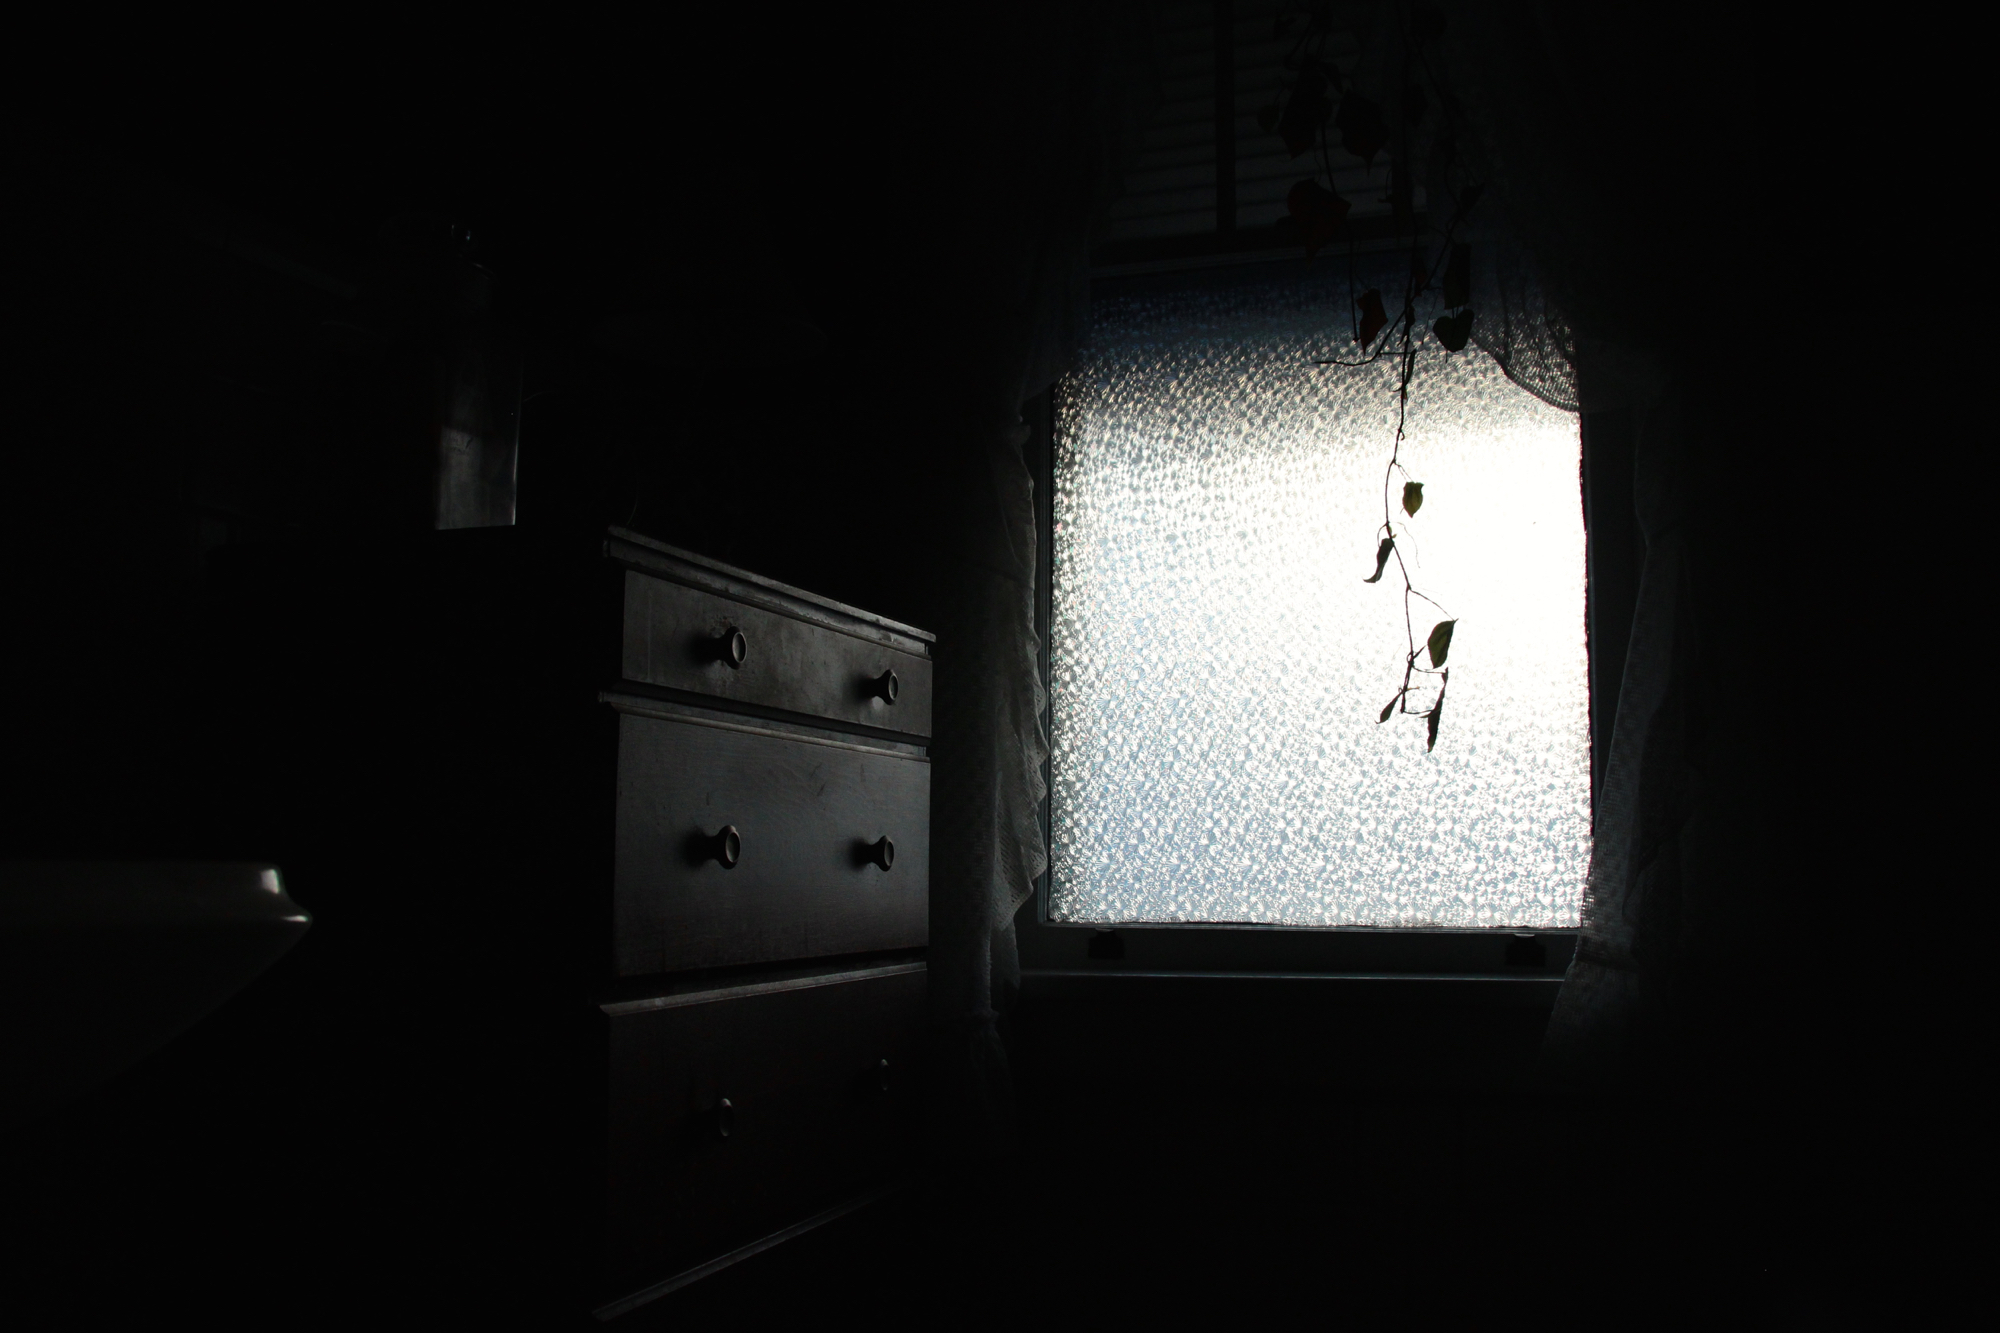
light, white, night, wall, shadow, darkness, black, monochrome, lighting, bathroom, image, shape, 3652015, 365the2015edition, day42, dyingplant, day42365, 11feb15